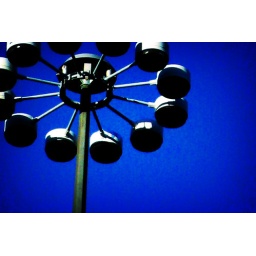
This picture I took it in my car while I was driving home after work with my roof down.....